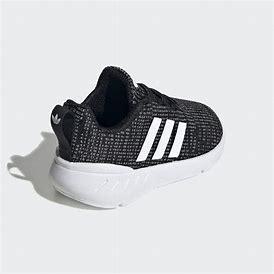
Brand: Adidas
Model: Swift Run 22